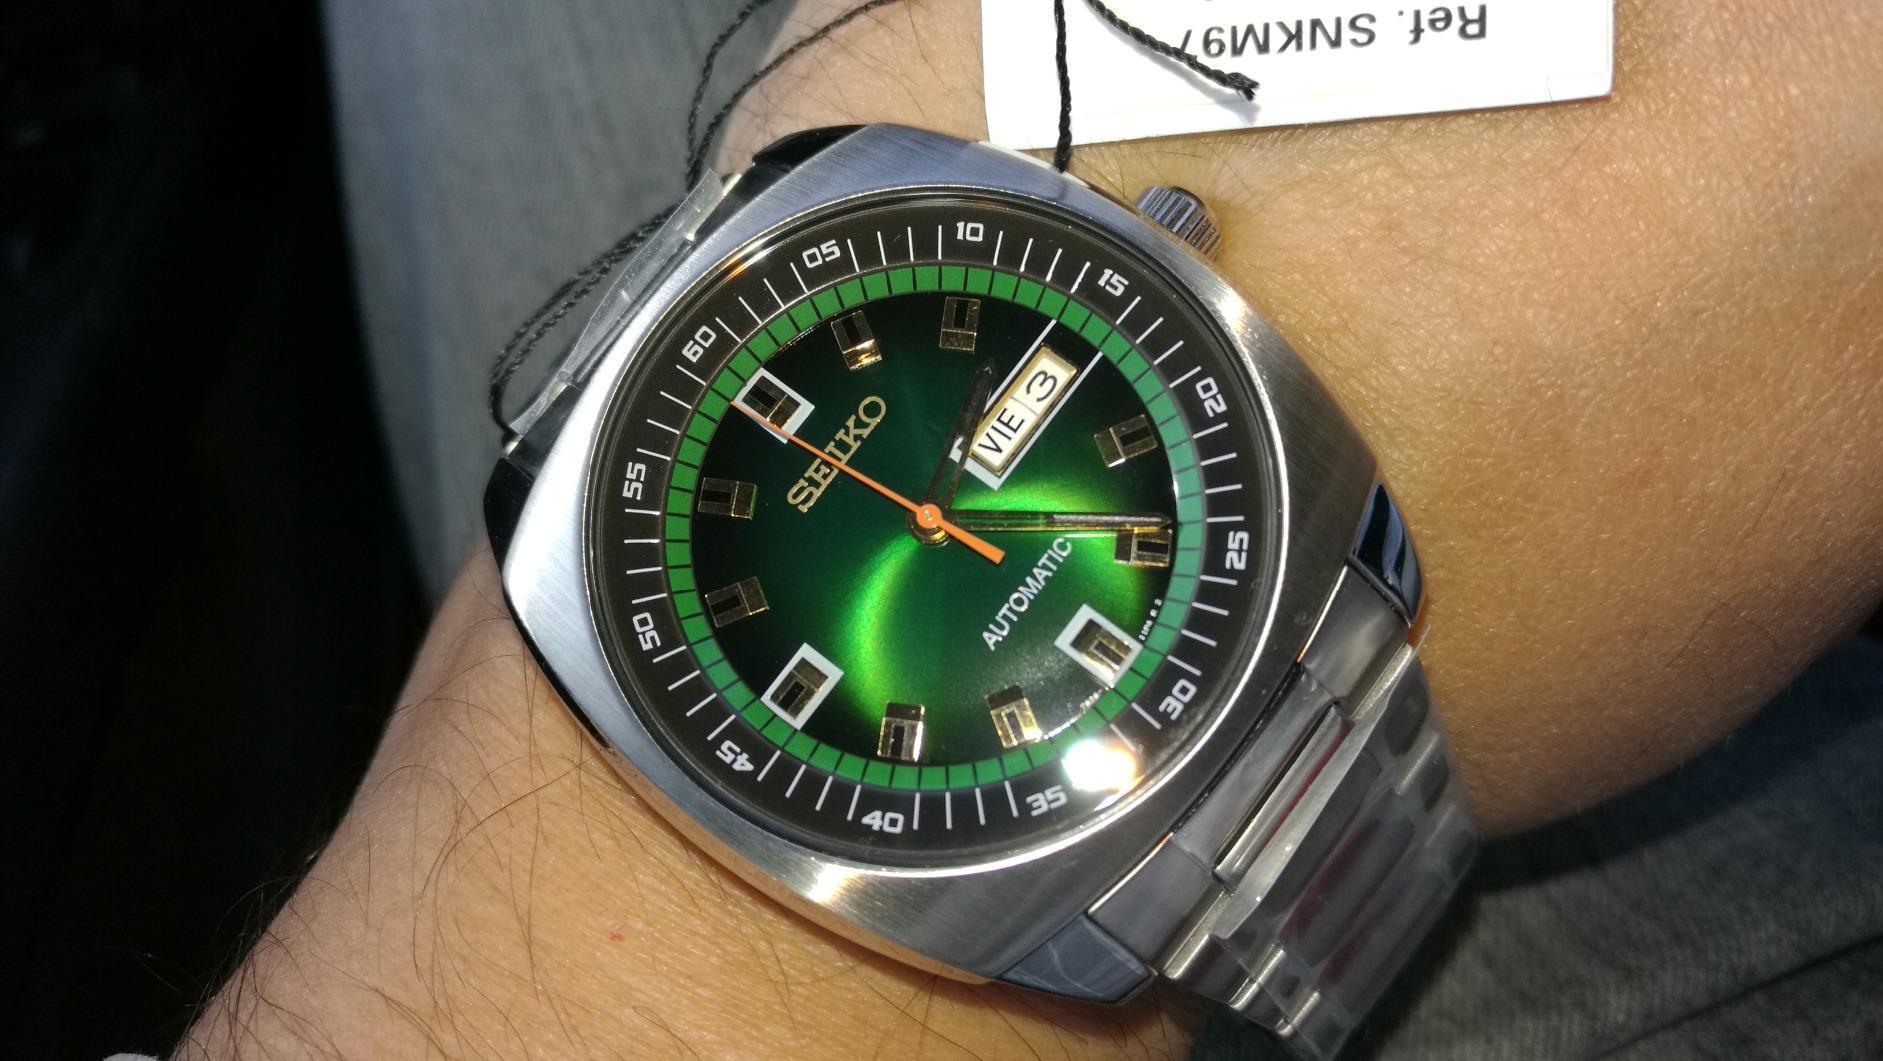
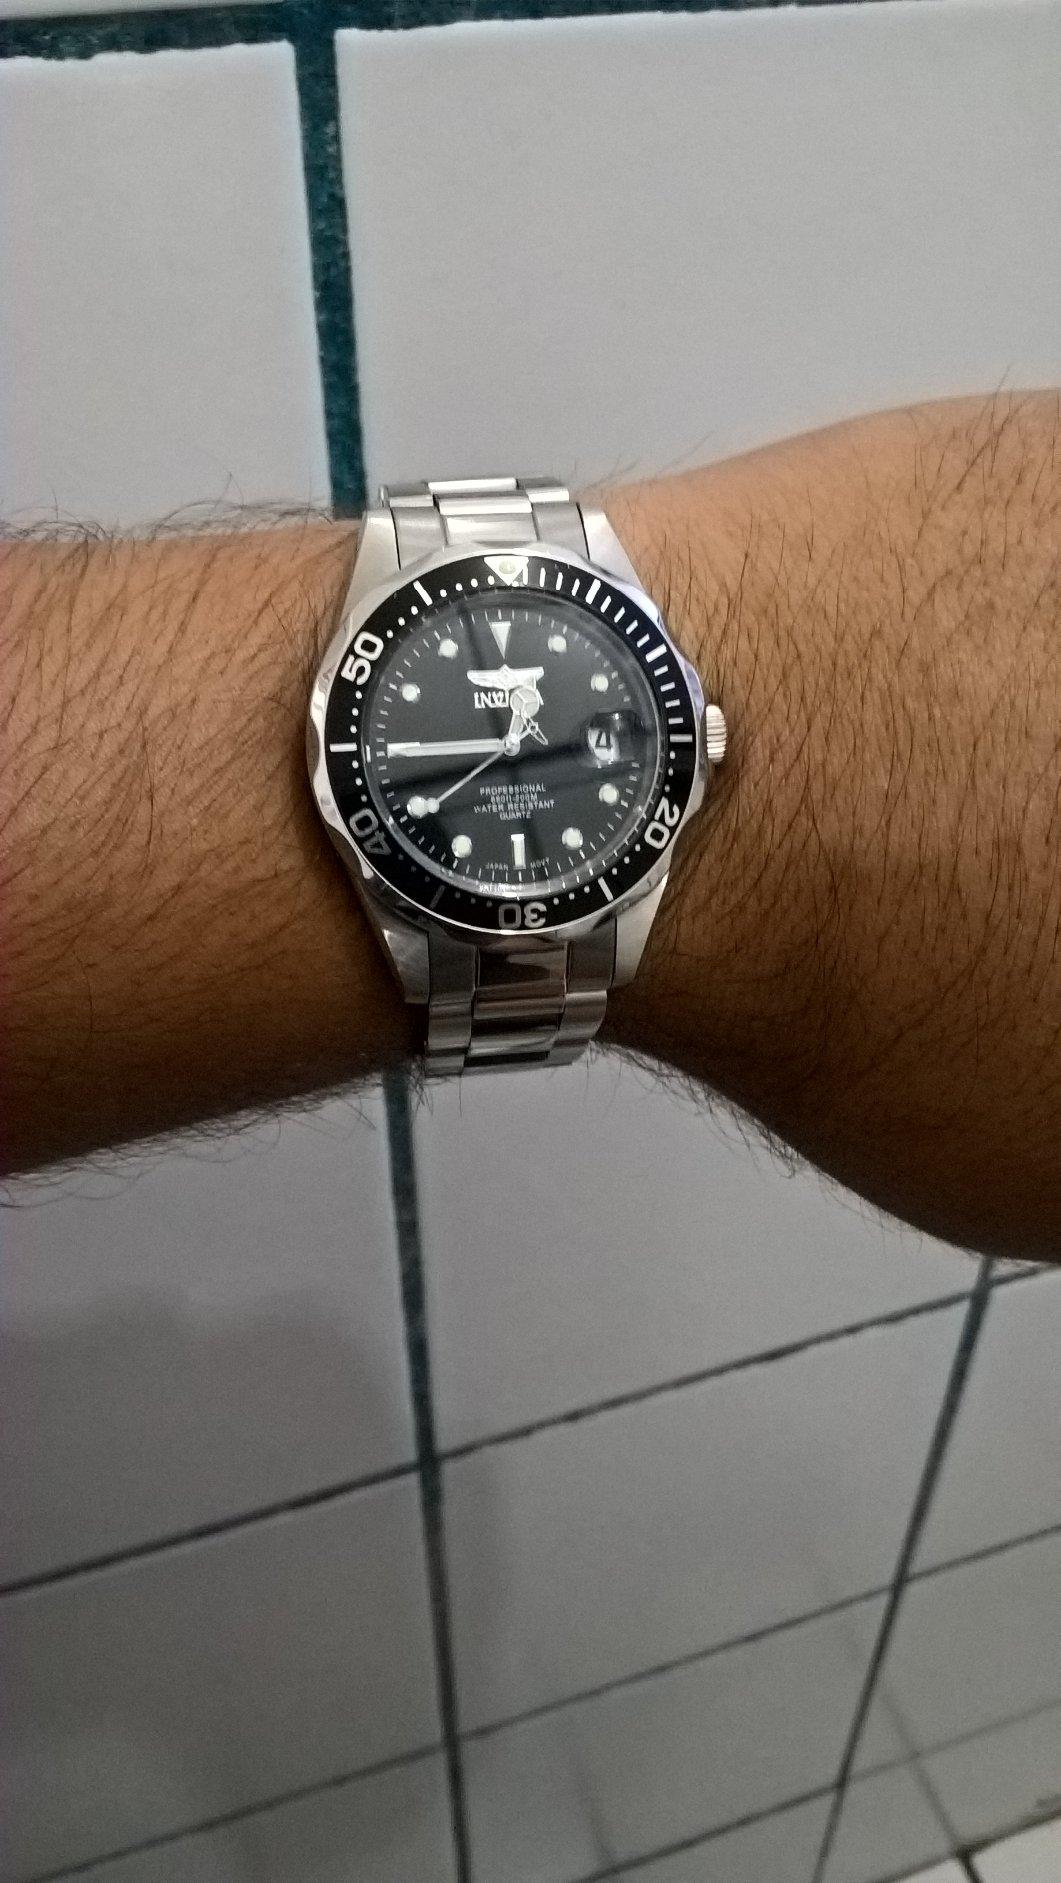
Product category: accessories_watch
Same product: no